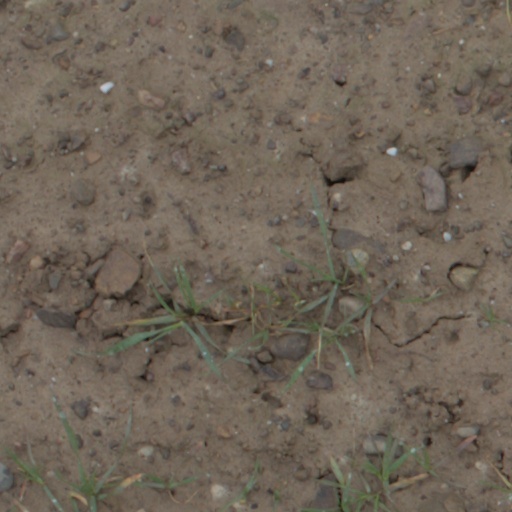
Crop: wheat